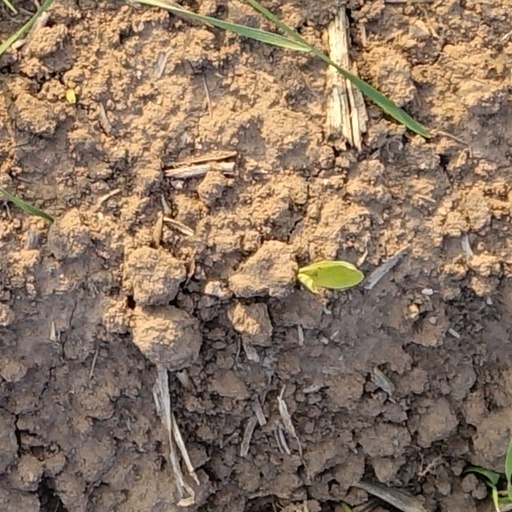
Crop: wheat